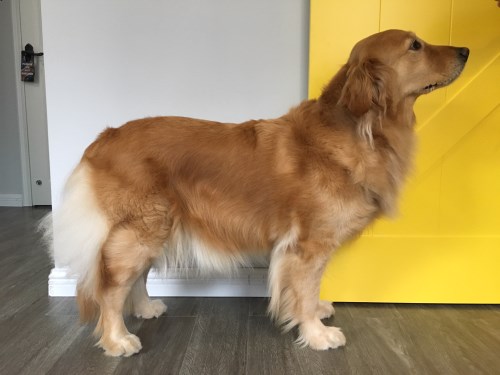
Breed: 5355-n000126-golden_retriever